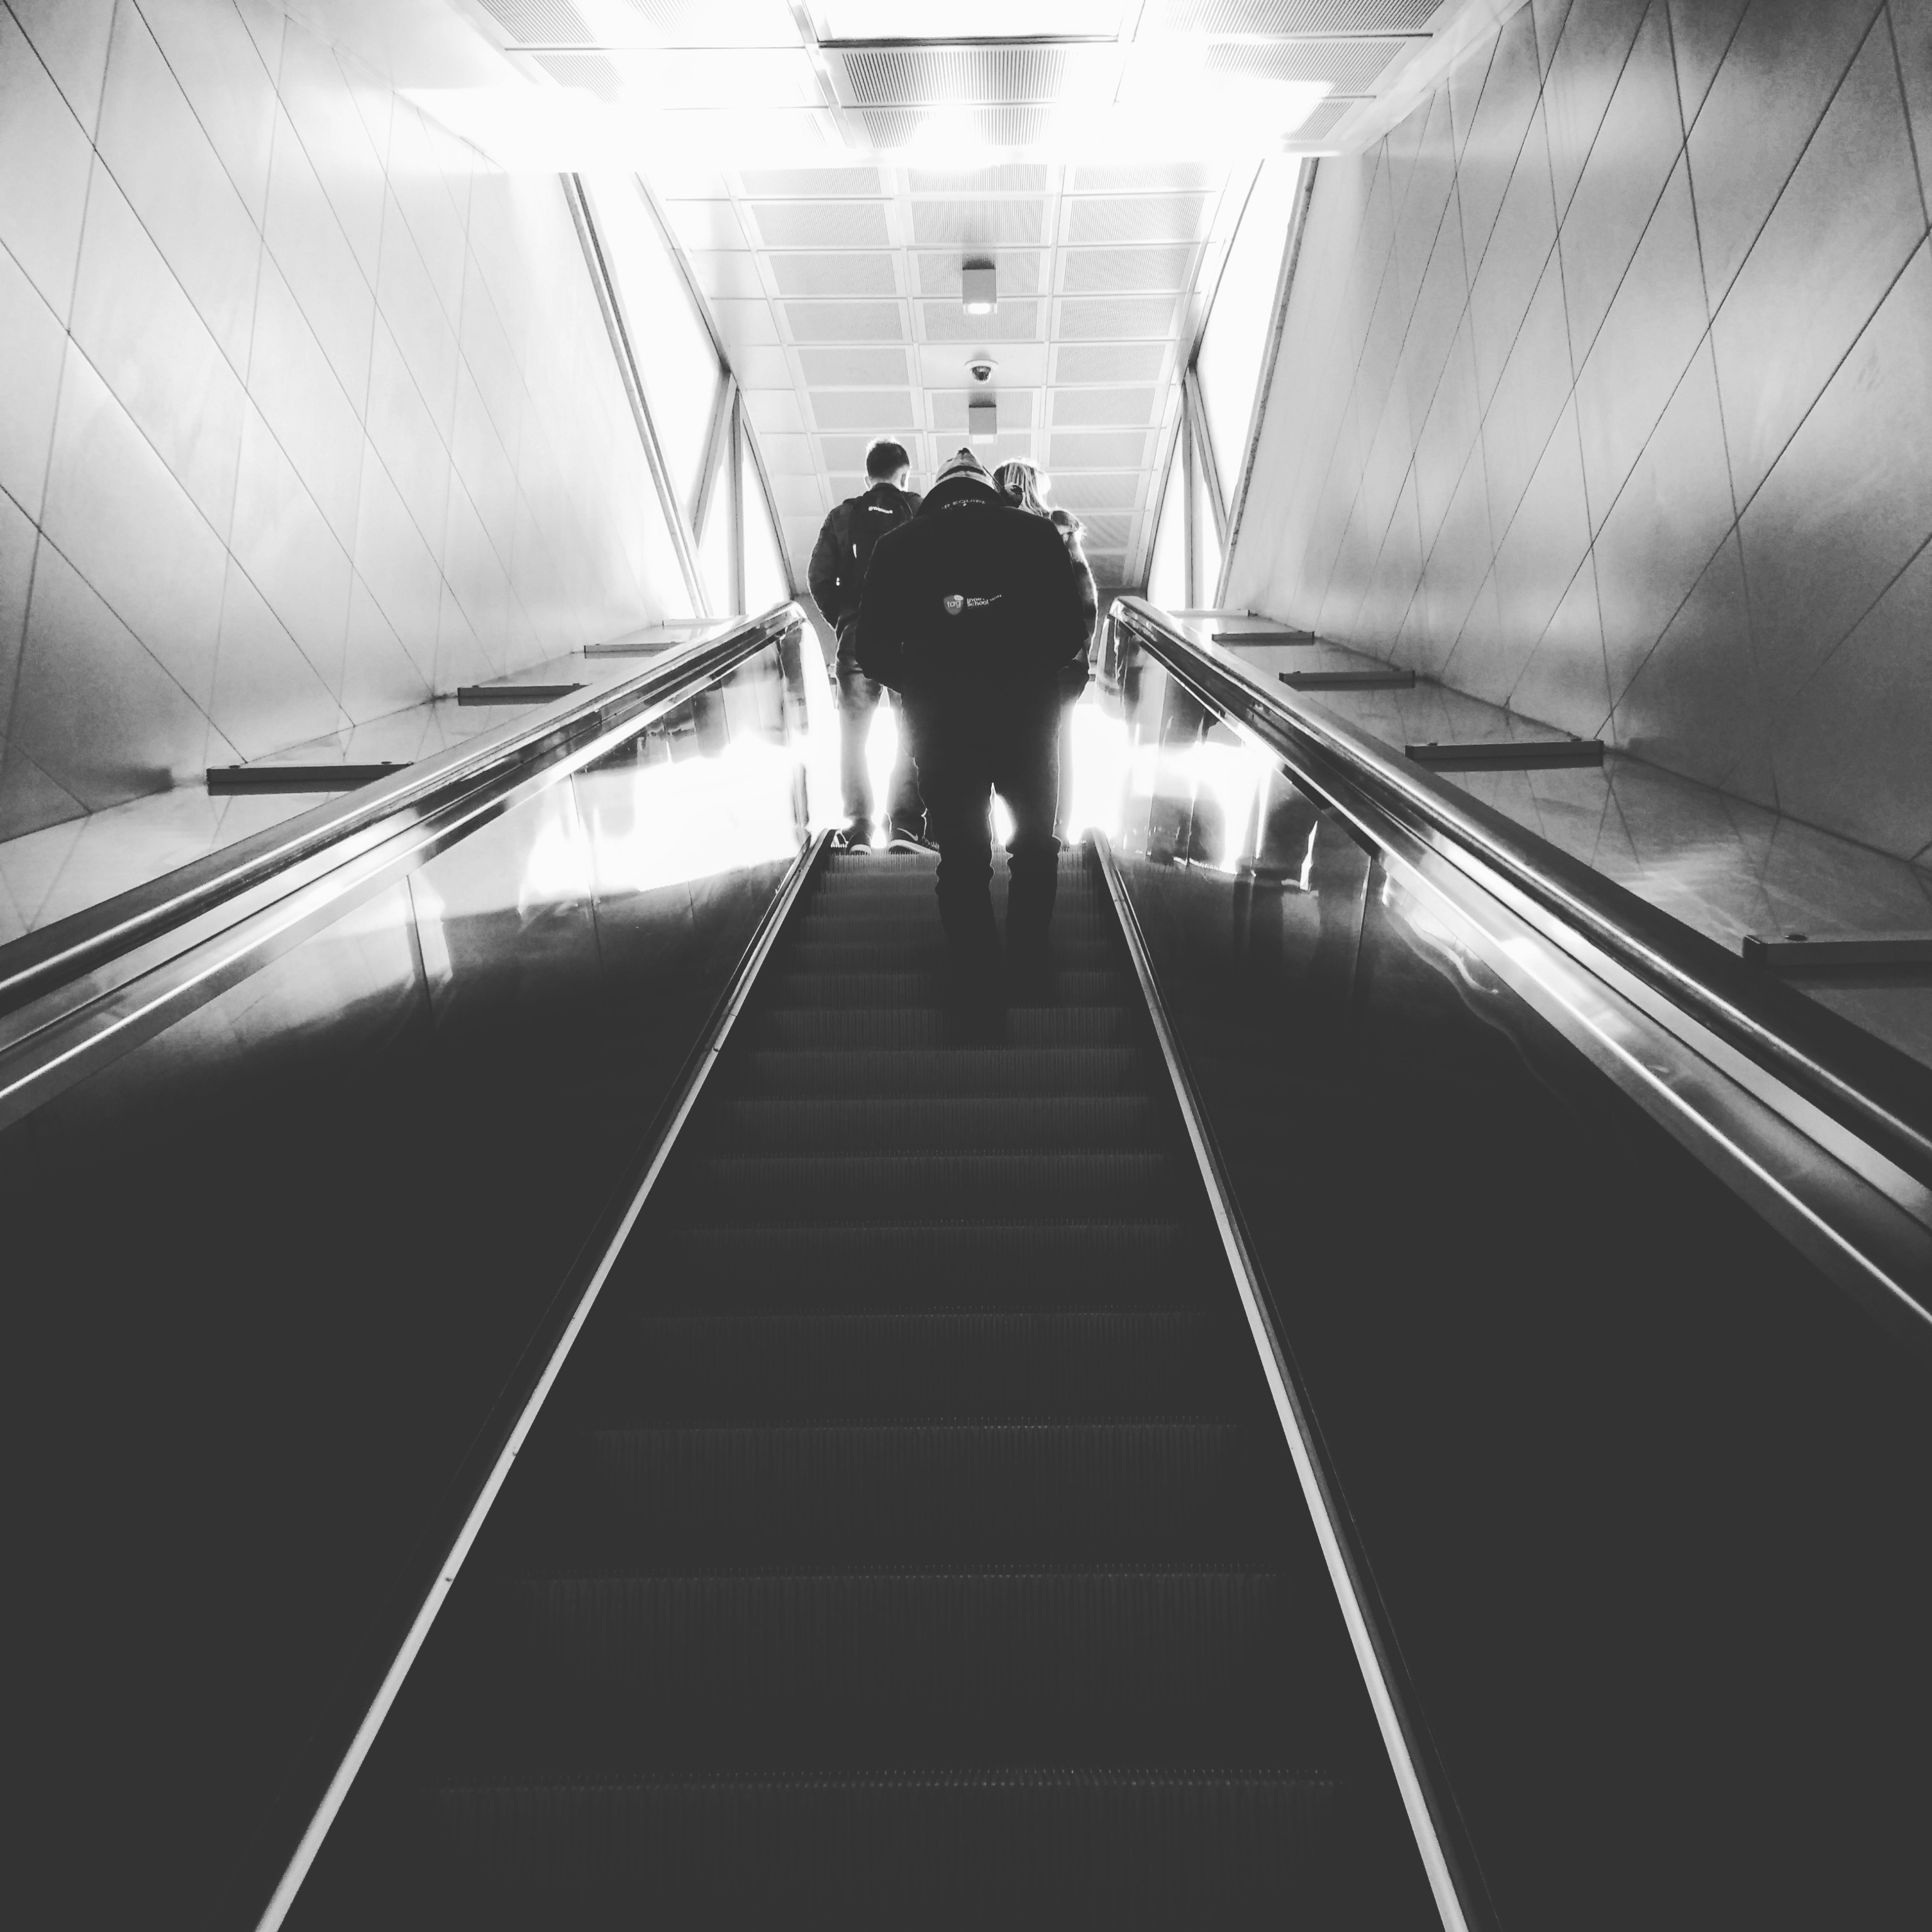
walking, light, black and white, people, road, white, tunnel, escalator, line, black, monochrome, lane, infrastructure, symmetry, snapshot, upstairs, monochrome photography